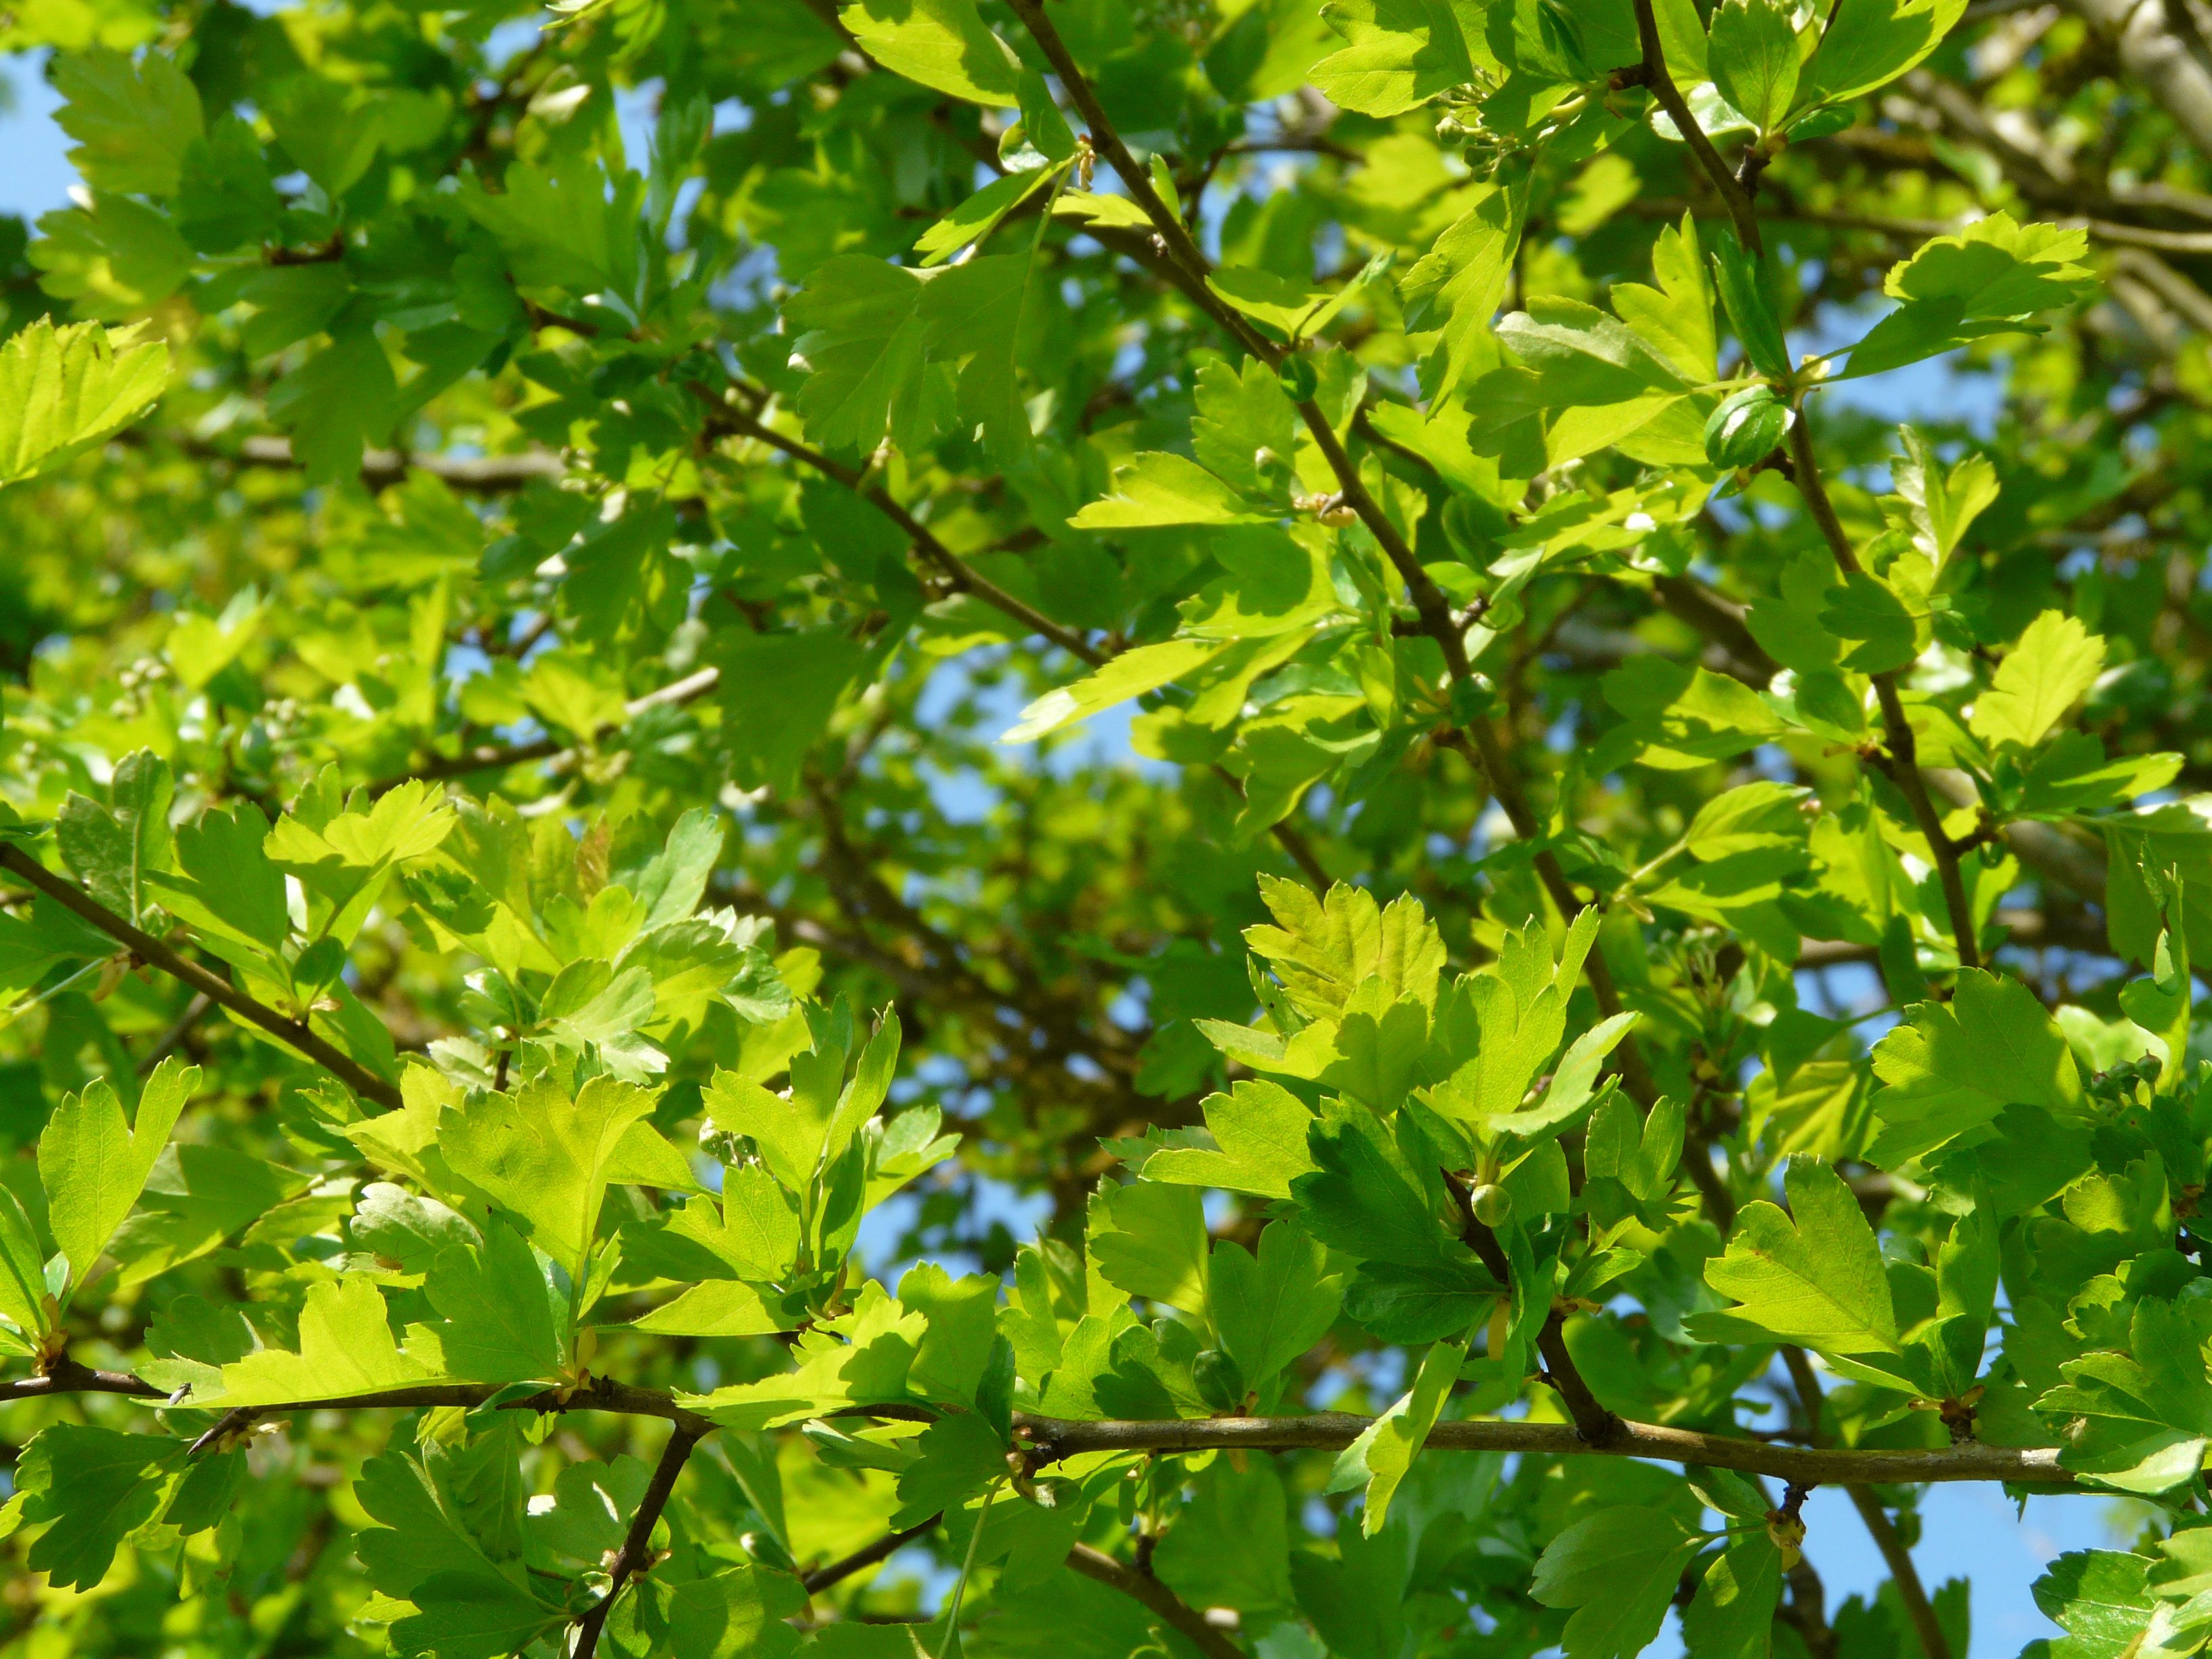
tree, nature, branch, plant, fruit, leaf, flower, bush, food, green, produce, evergreen, leaves, hardwood, shrub, deciduous, hawthorn, flowering plant, woody plant, land plant, plane tree family, eingriffeliger hawthorn